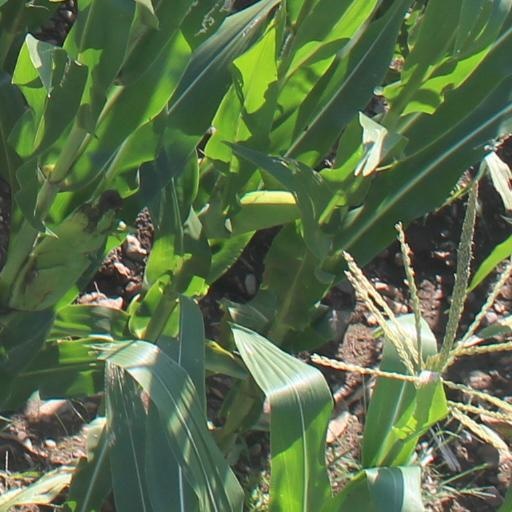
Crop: maize; corn